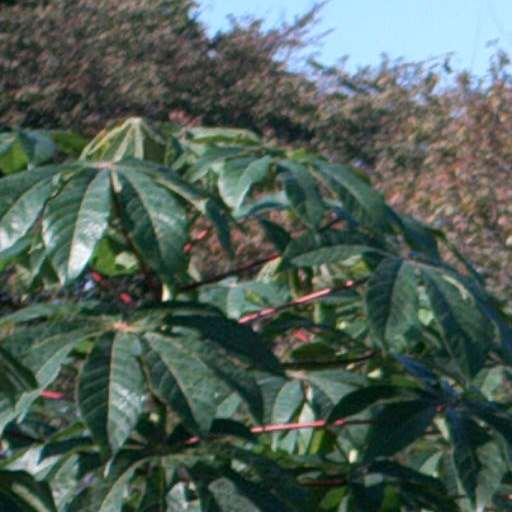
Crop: cassava